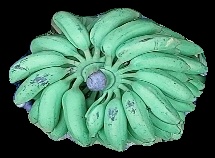
Variety: elakki-bale
Grade: grade1